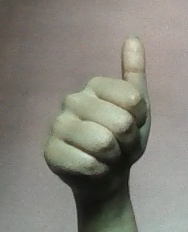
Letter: aleff